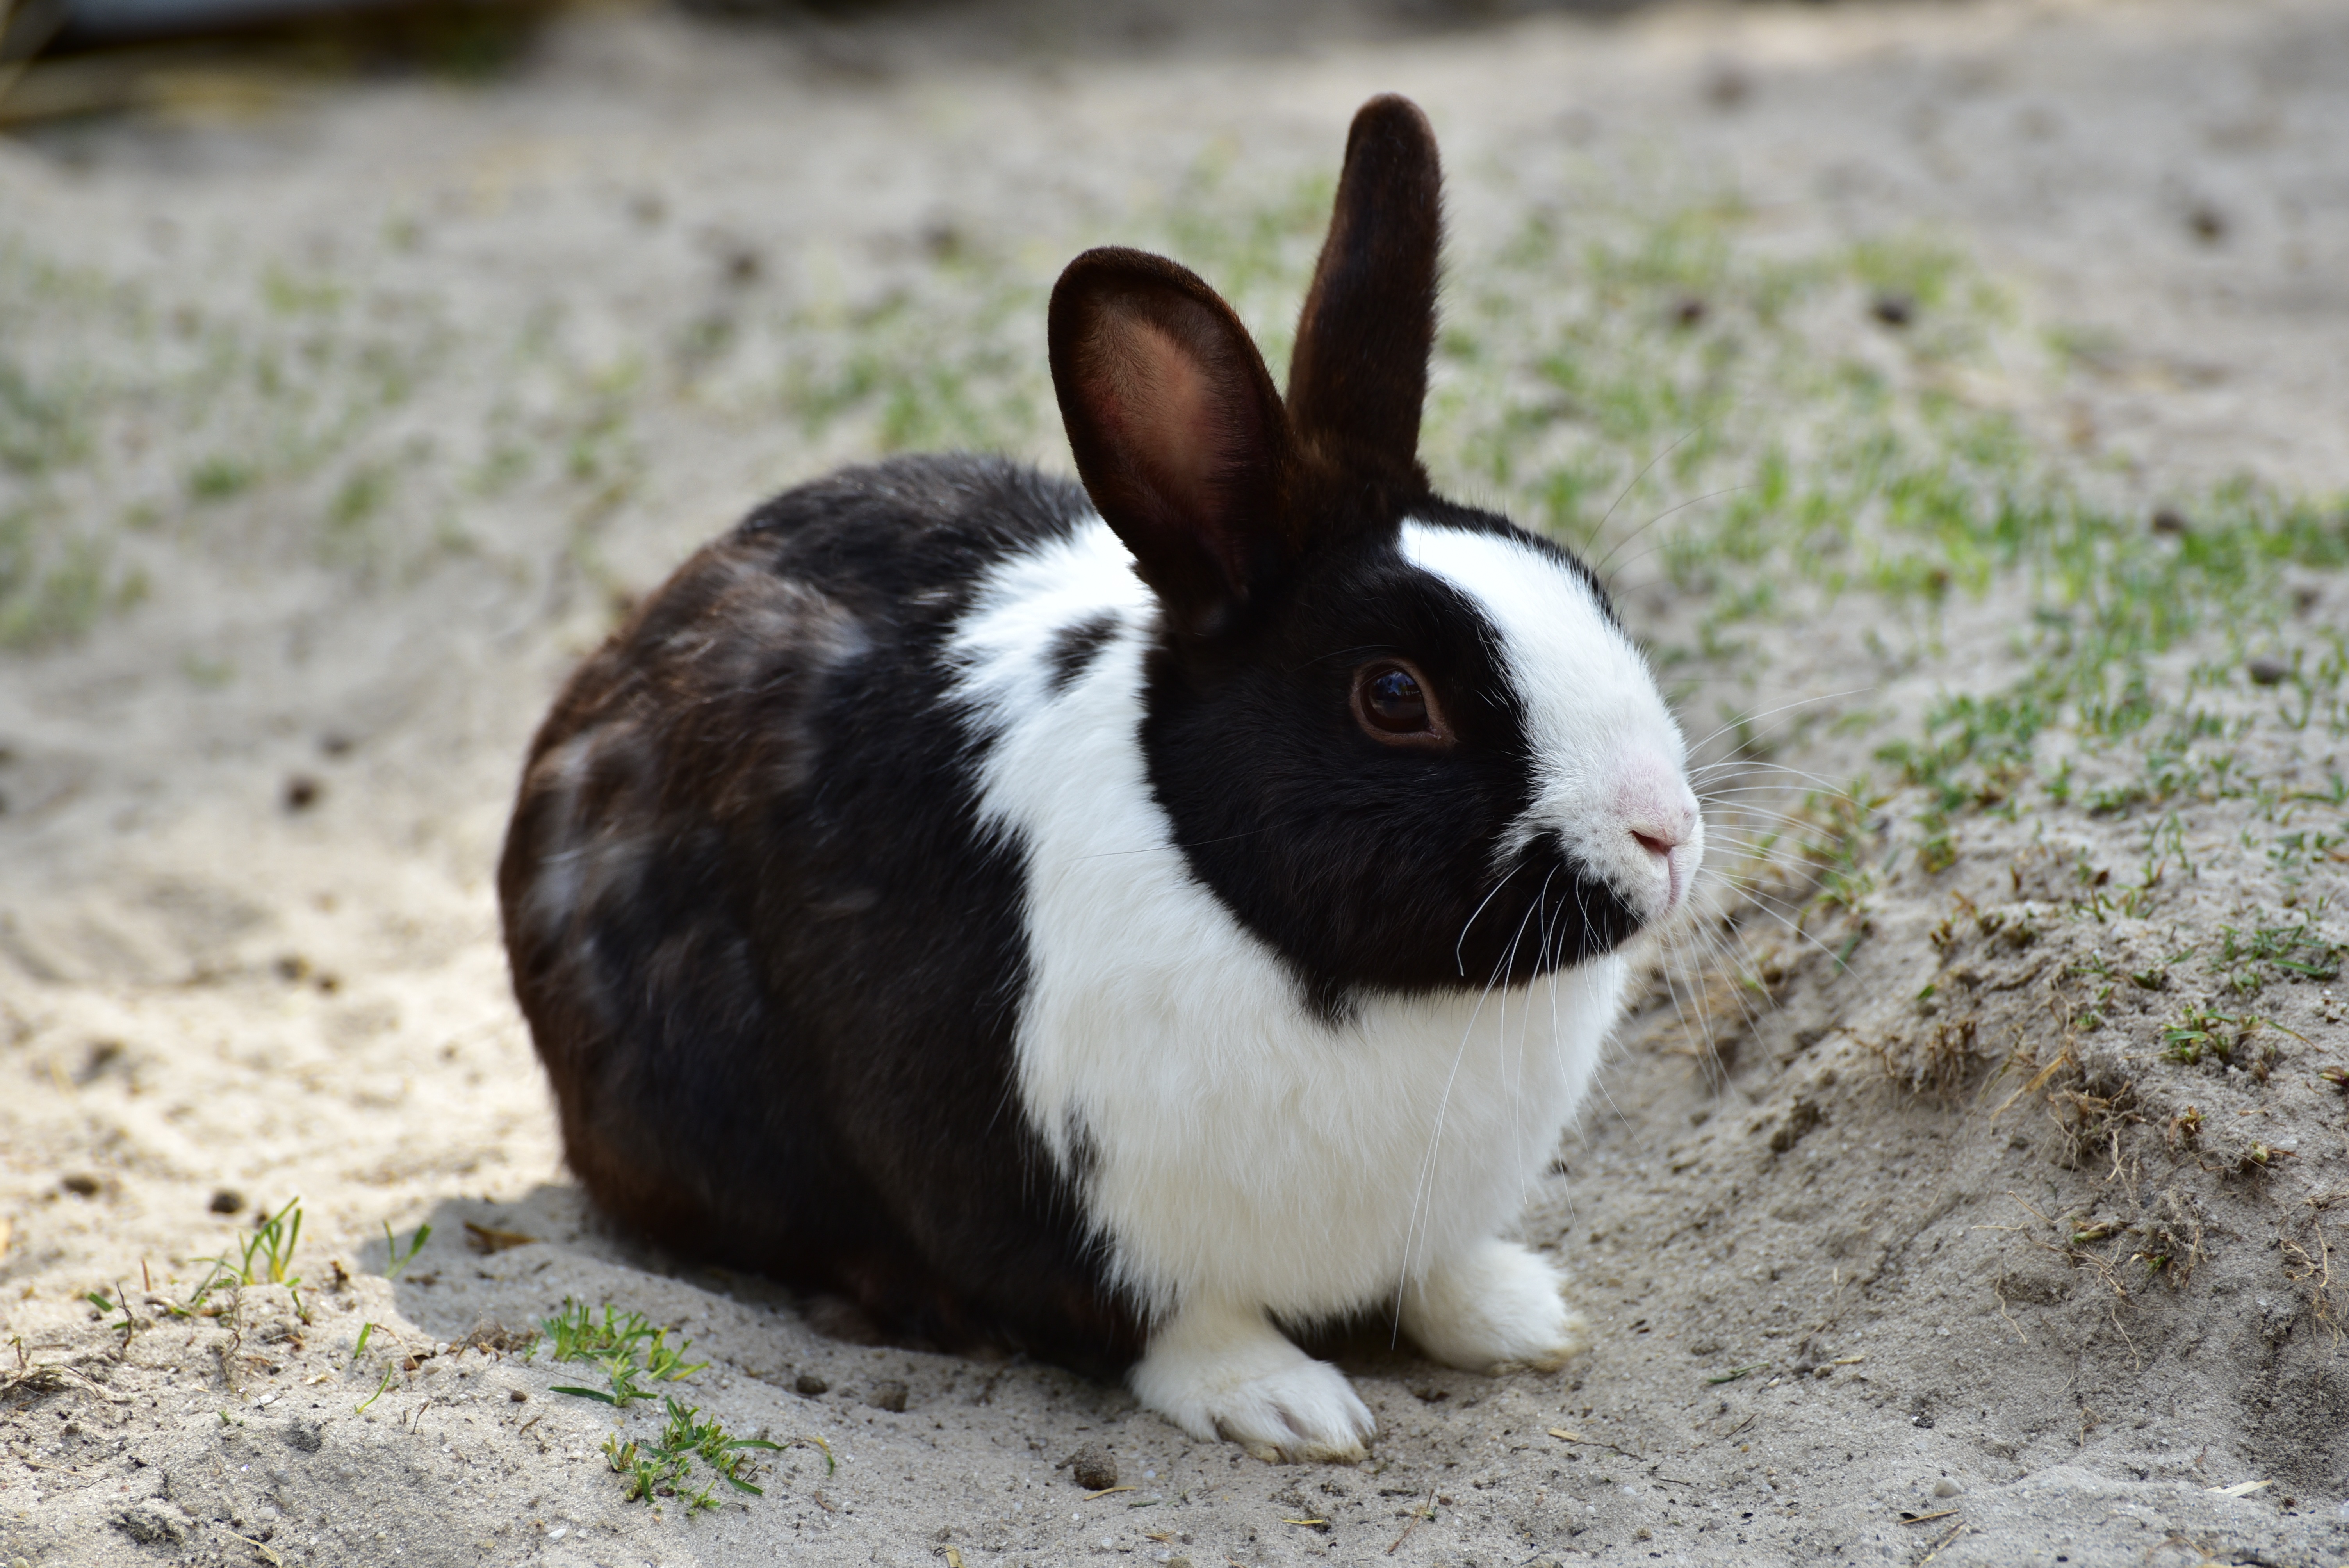
sweet, animal, cute, pet, fur, spring, mammal, fauna, rabbit, hare, whiskers, vertebrate, nager, long eared, small hare, domestic rabbit, rabits and hares